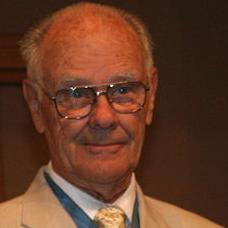
Age: 85